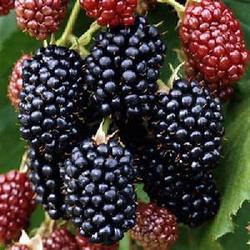
Label: Blackberry